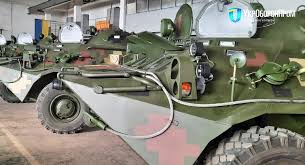
Label: BTR-60